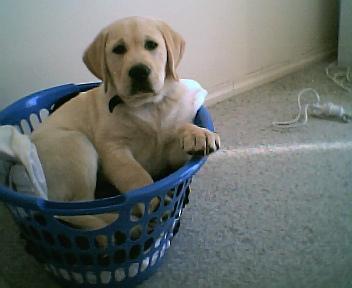
Labrador_retriever